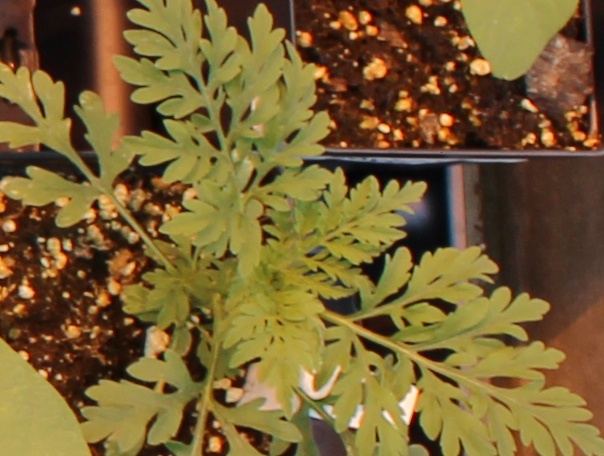
Label: Ragweed